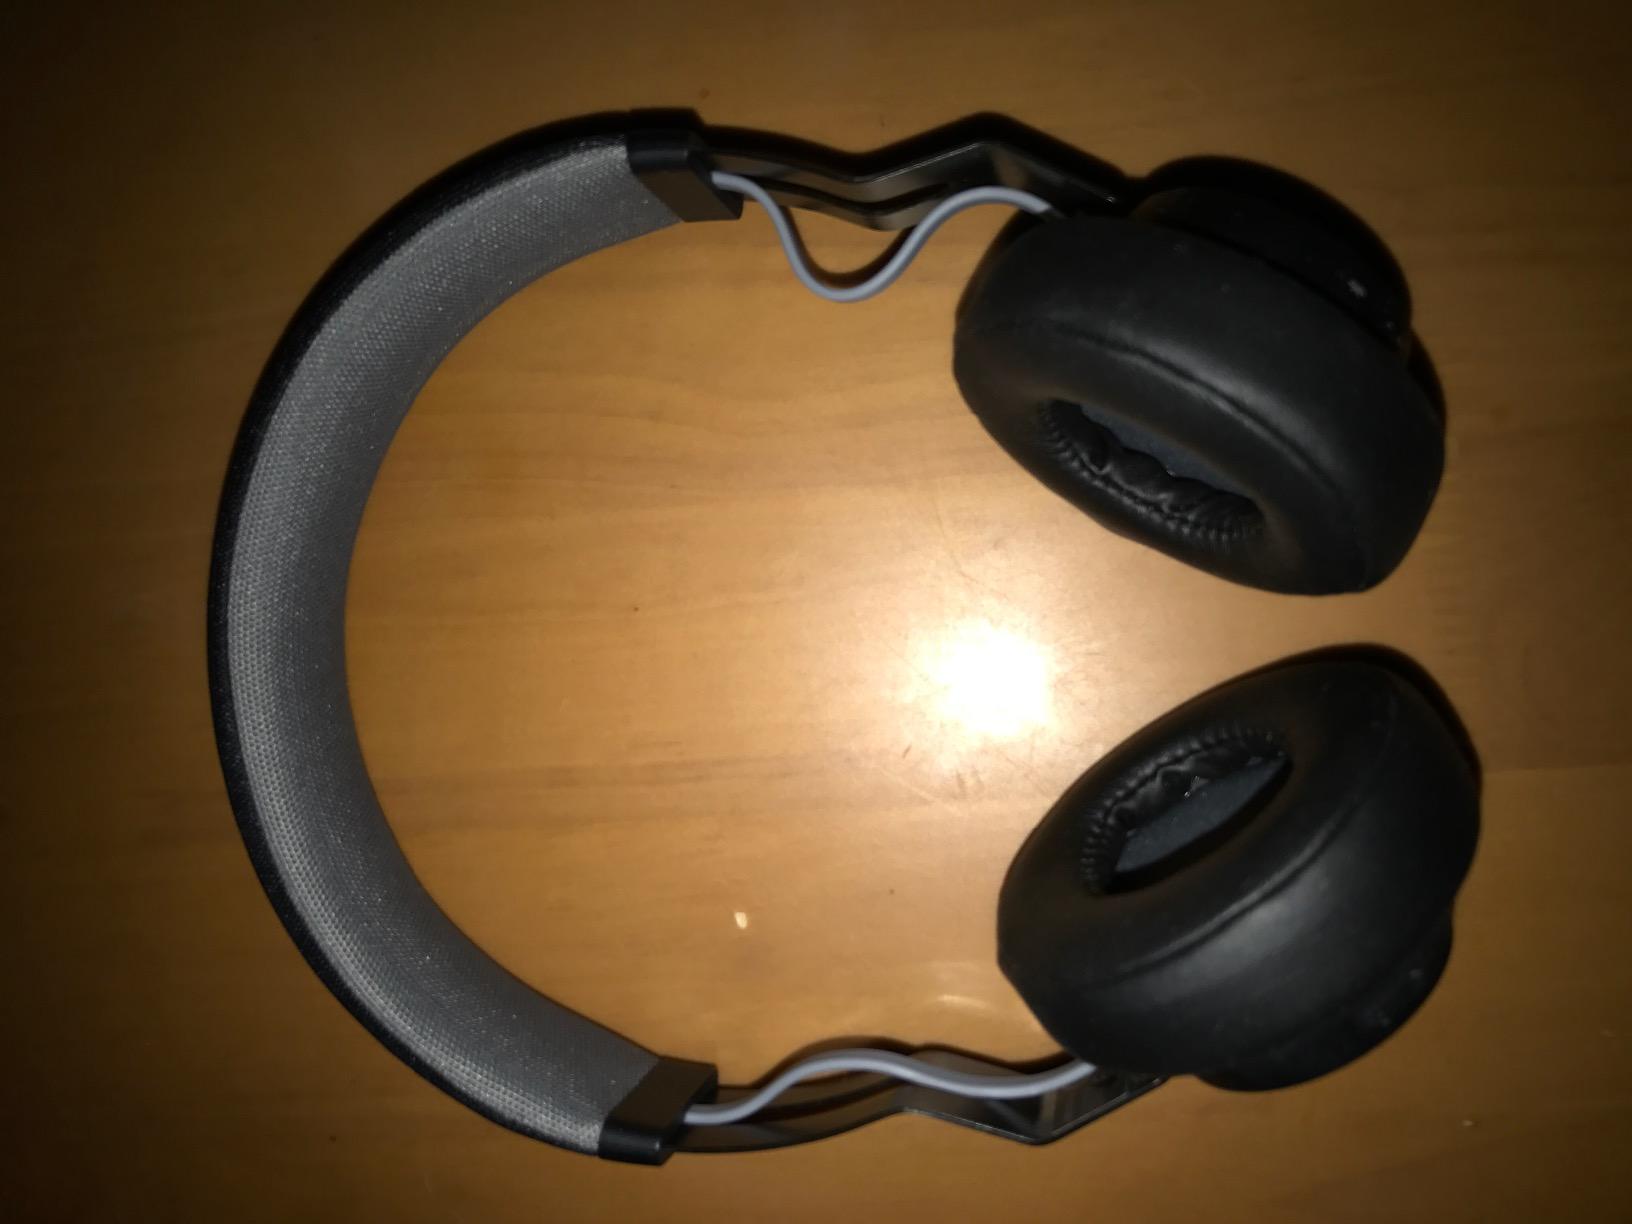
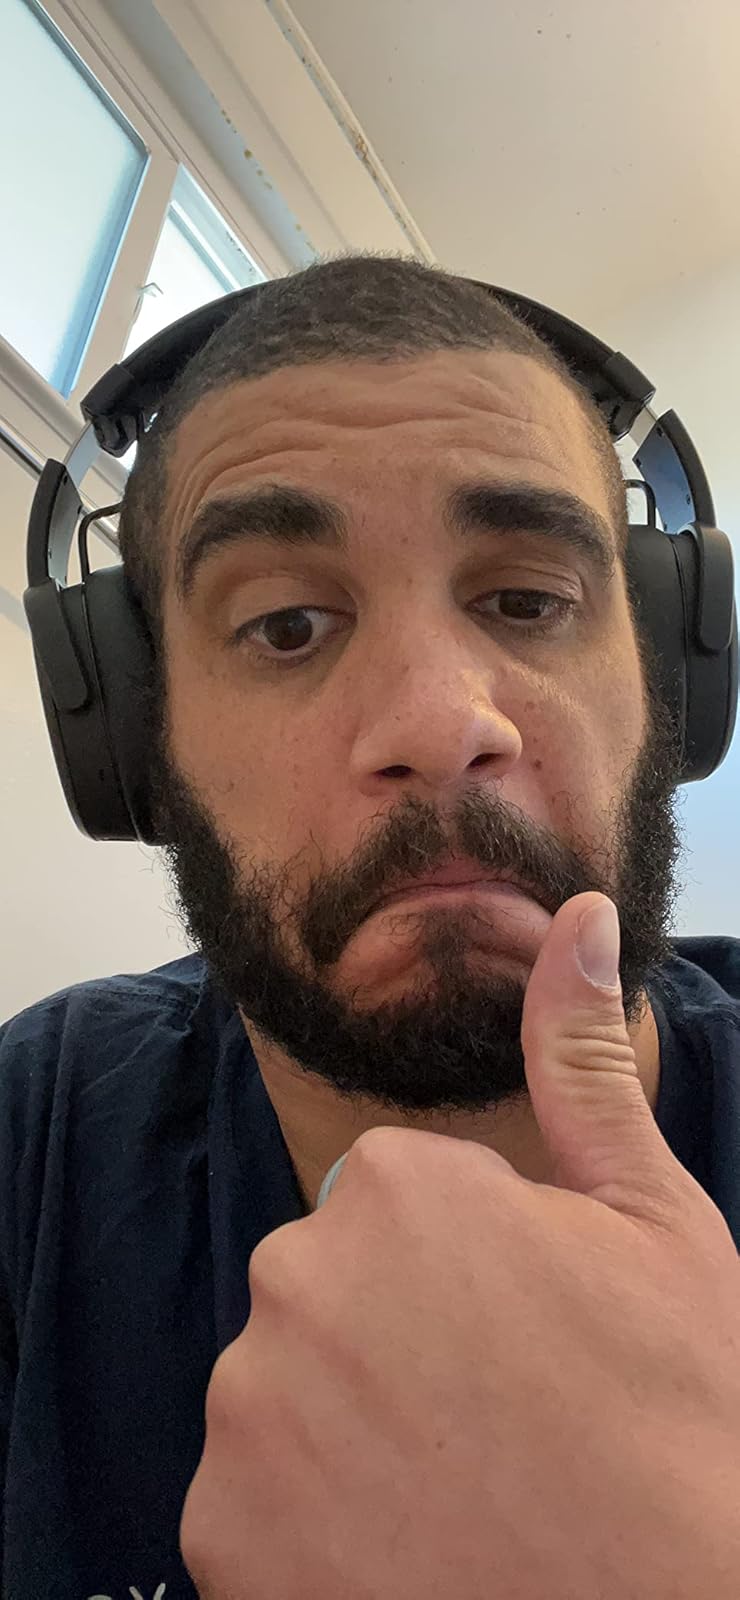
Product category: headphones
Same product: no